Rasmus Hansen (politician)

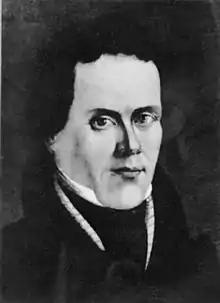

He was born in Opdal. His parents were peasants, but Rasmus Hansen studied law in Denmark. He settled in Skogn and worked as an attorney. While living here, he was an elected to the Parliament of Norway in 1839, 1842 and 1848, representing the rural constituency of Nordre Trondhjems Amt.